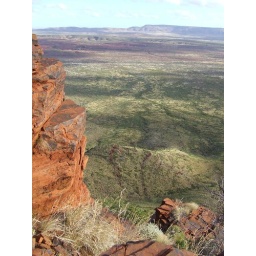
and that is a train track over there to take ore to the coast from the mines